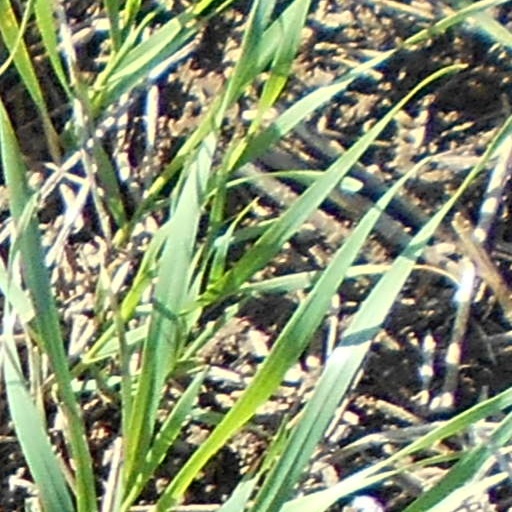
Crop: wheat